Battle of Wolfenbüttel

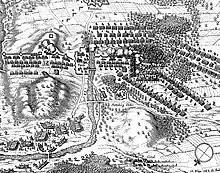
Contemporary engraving

The Battle of Wolfenbüttel (29 June 1641) took place near the town of Wolfenbüttel, in what is now Lower Saxony, during the Thirty Years' War. Swedish forces led by Carl Gustaf Wrangel and Hans Christoff von Königsmarck and Bernardines led by Jean-Baptiste Budes, Comte de Guébriant withstood an assault by Imperial forces led by Archduke Leopold Wilhelm of Austria, forcing the Imperials to retreat.